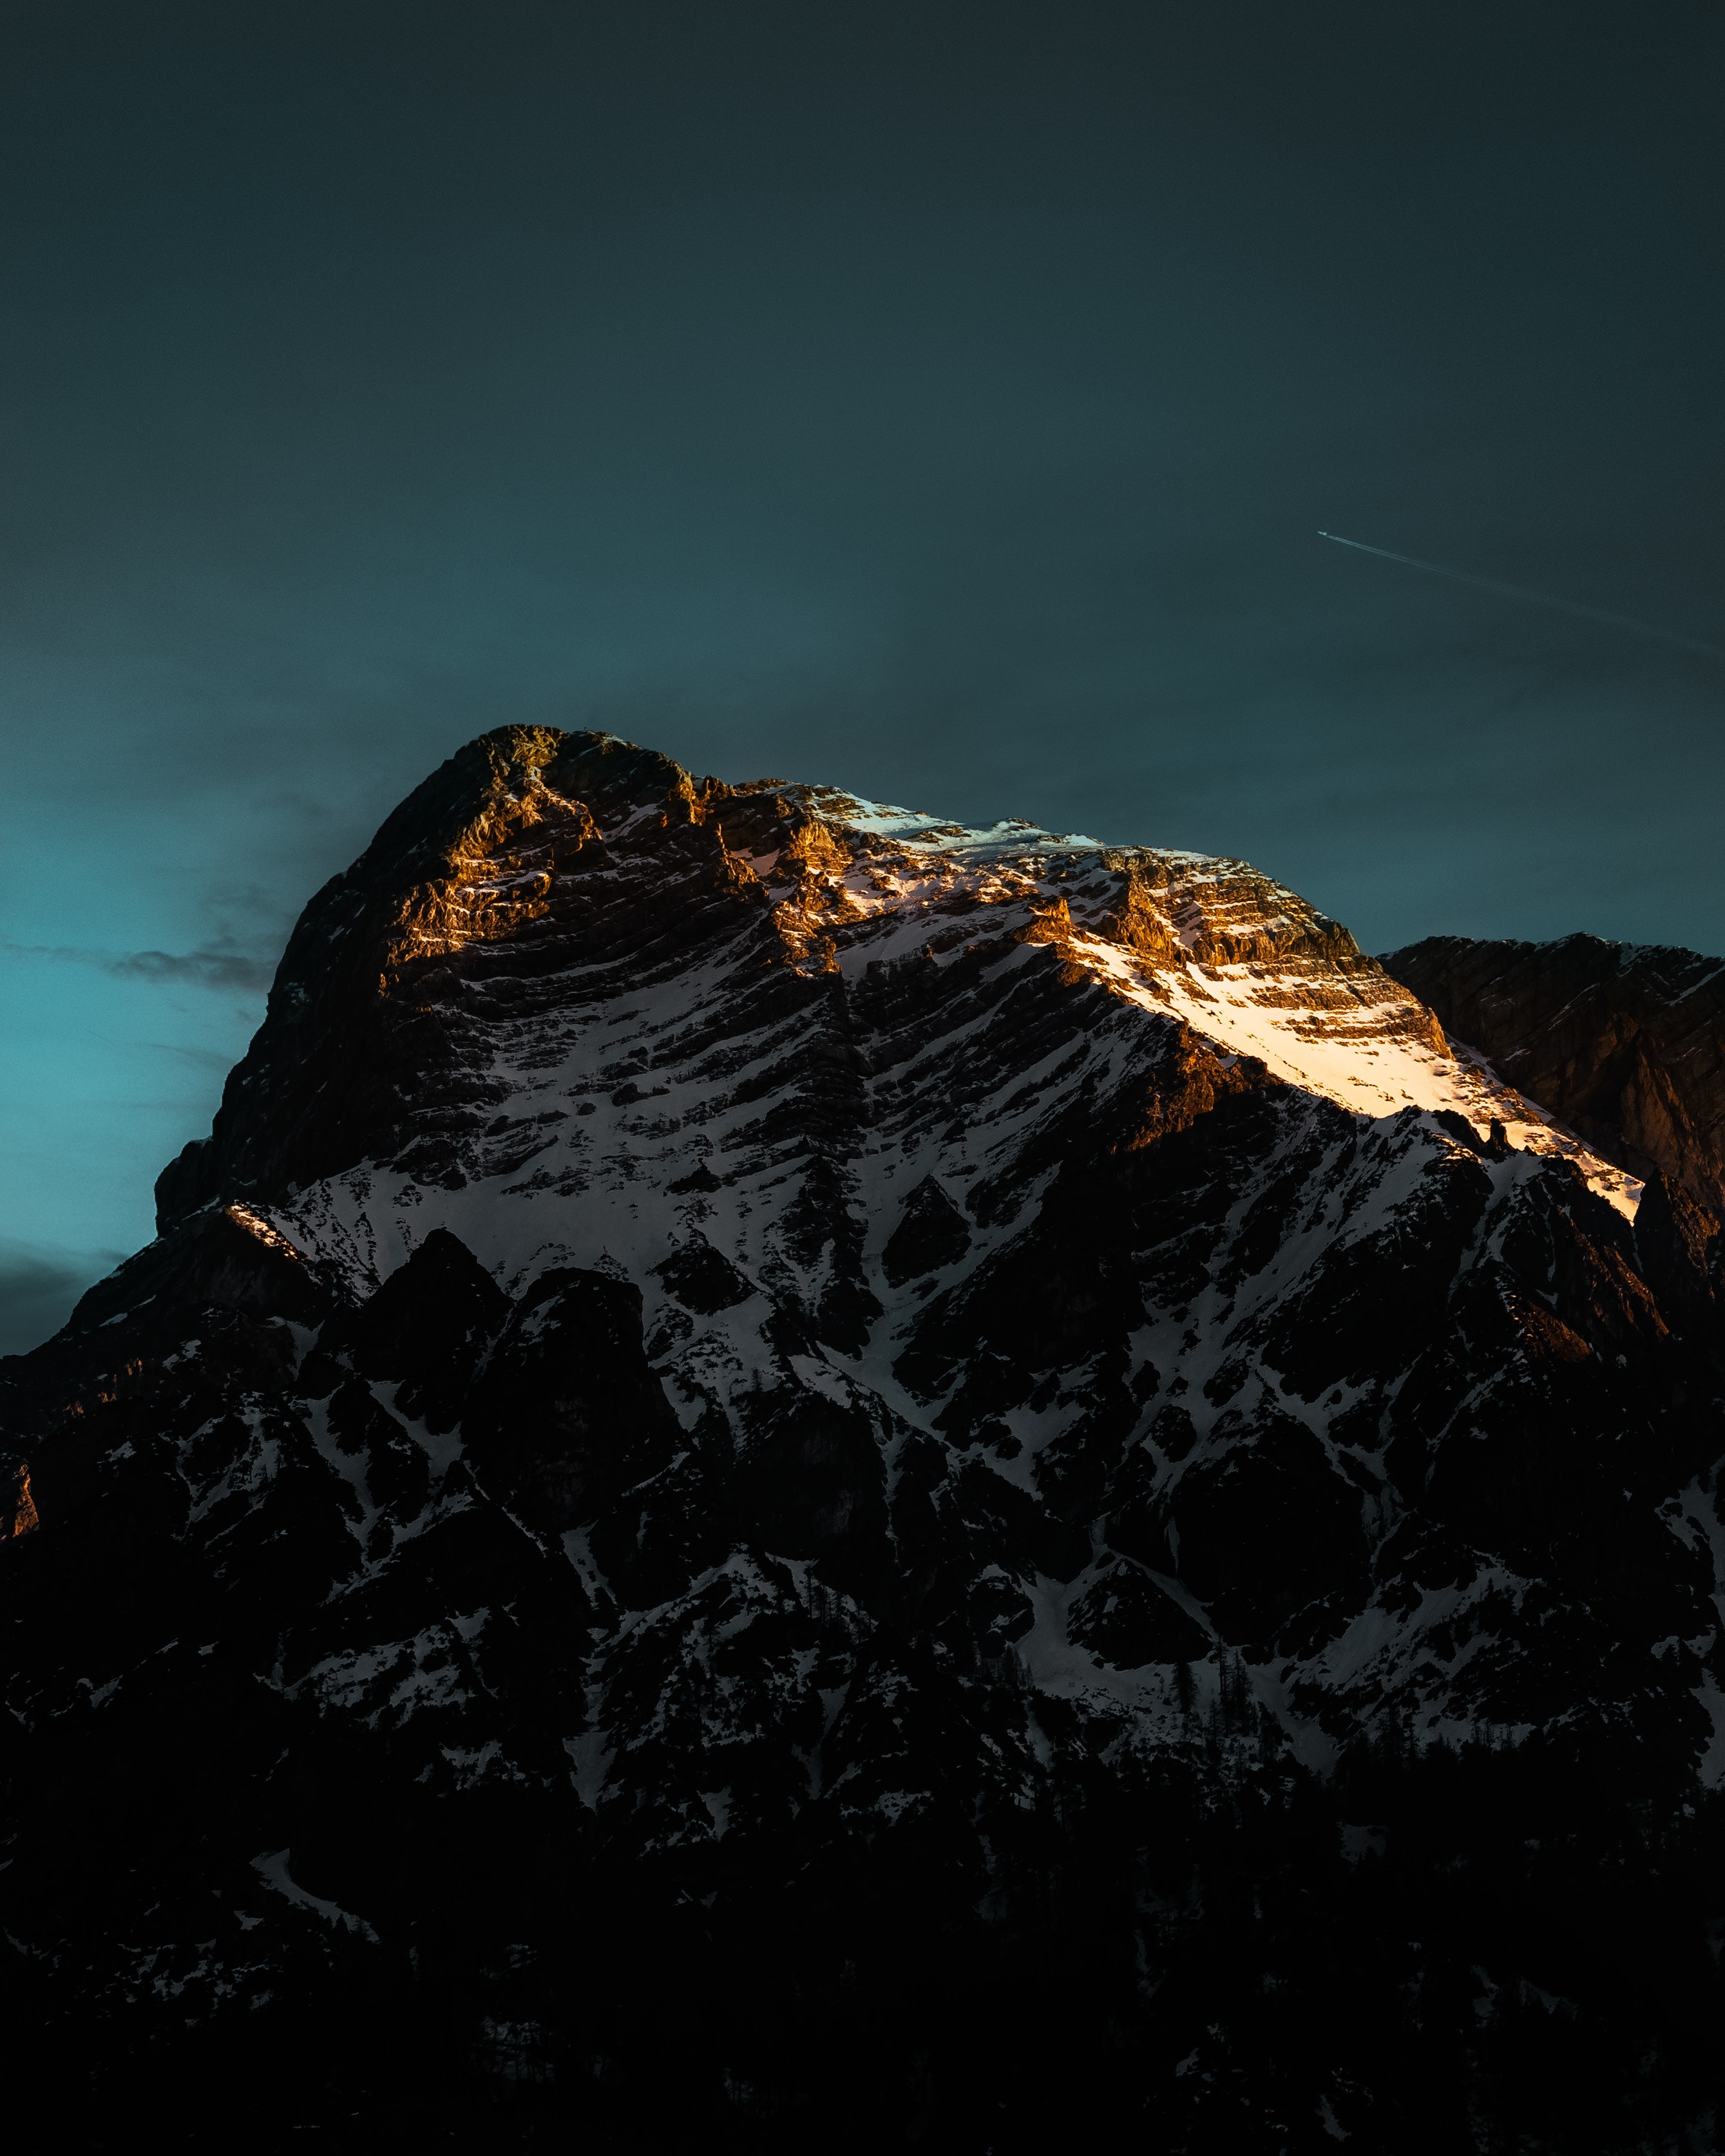
natural, mountain, cloud, sky, world, natural landscape, highland, slope, wood, terrain, snow, glacial landform, tree, formation, landscape, horizon, bedrock, massif, hill, valley, sunrise, freezing, mountain range, geology, fell, event, hill station, plateau, darkness, winter, ridge, badlands, rock, astronomical object, ar te, summit, dusk, evening, night, sunset, midnight, batholith, nunatak, glacier, volcanic rock, moraine, alps, heat